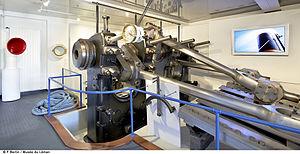
Musée du Léman. Salle CGN. Machines.
Le Musée du Léman se trouve à Nyon, en Suisse, face au port de plaisance.